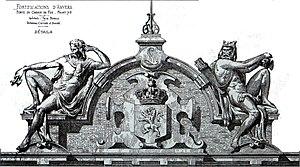
ancienne enceinte fortifiée d'Anvers.
Pierre-Armand Cattier, né le 20 février 1830 à Charleville et mort le 5 juin 1892 à Ixelles, est un sculpteur belge d’origine française.